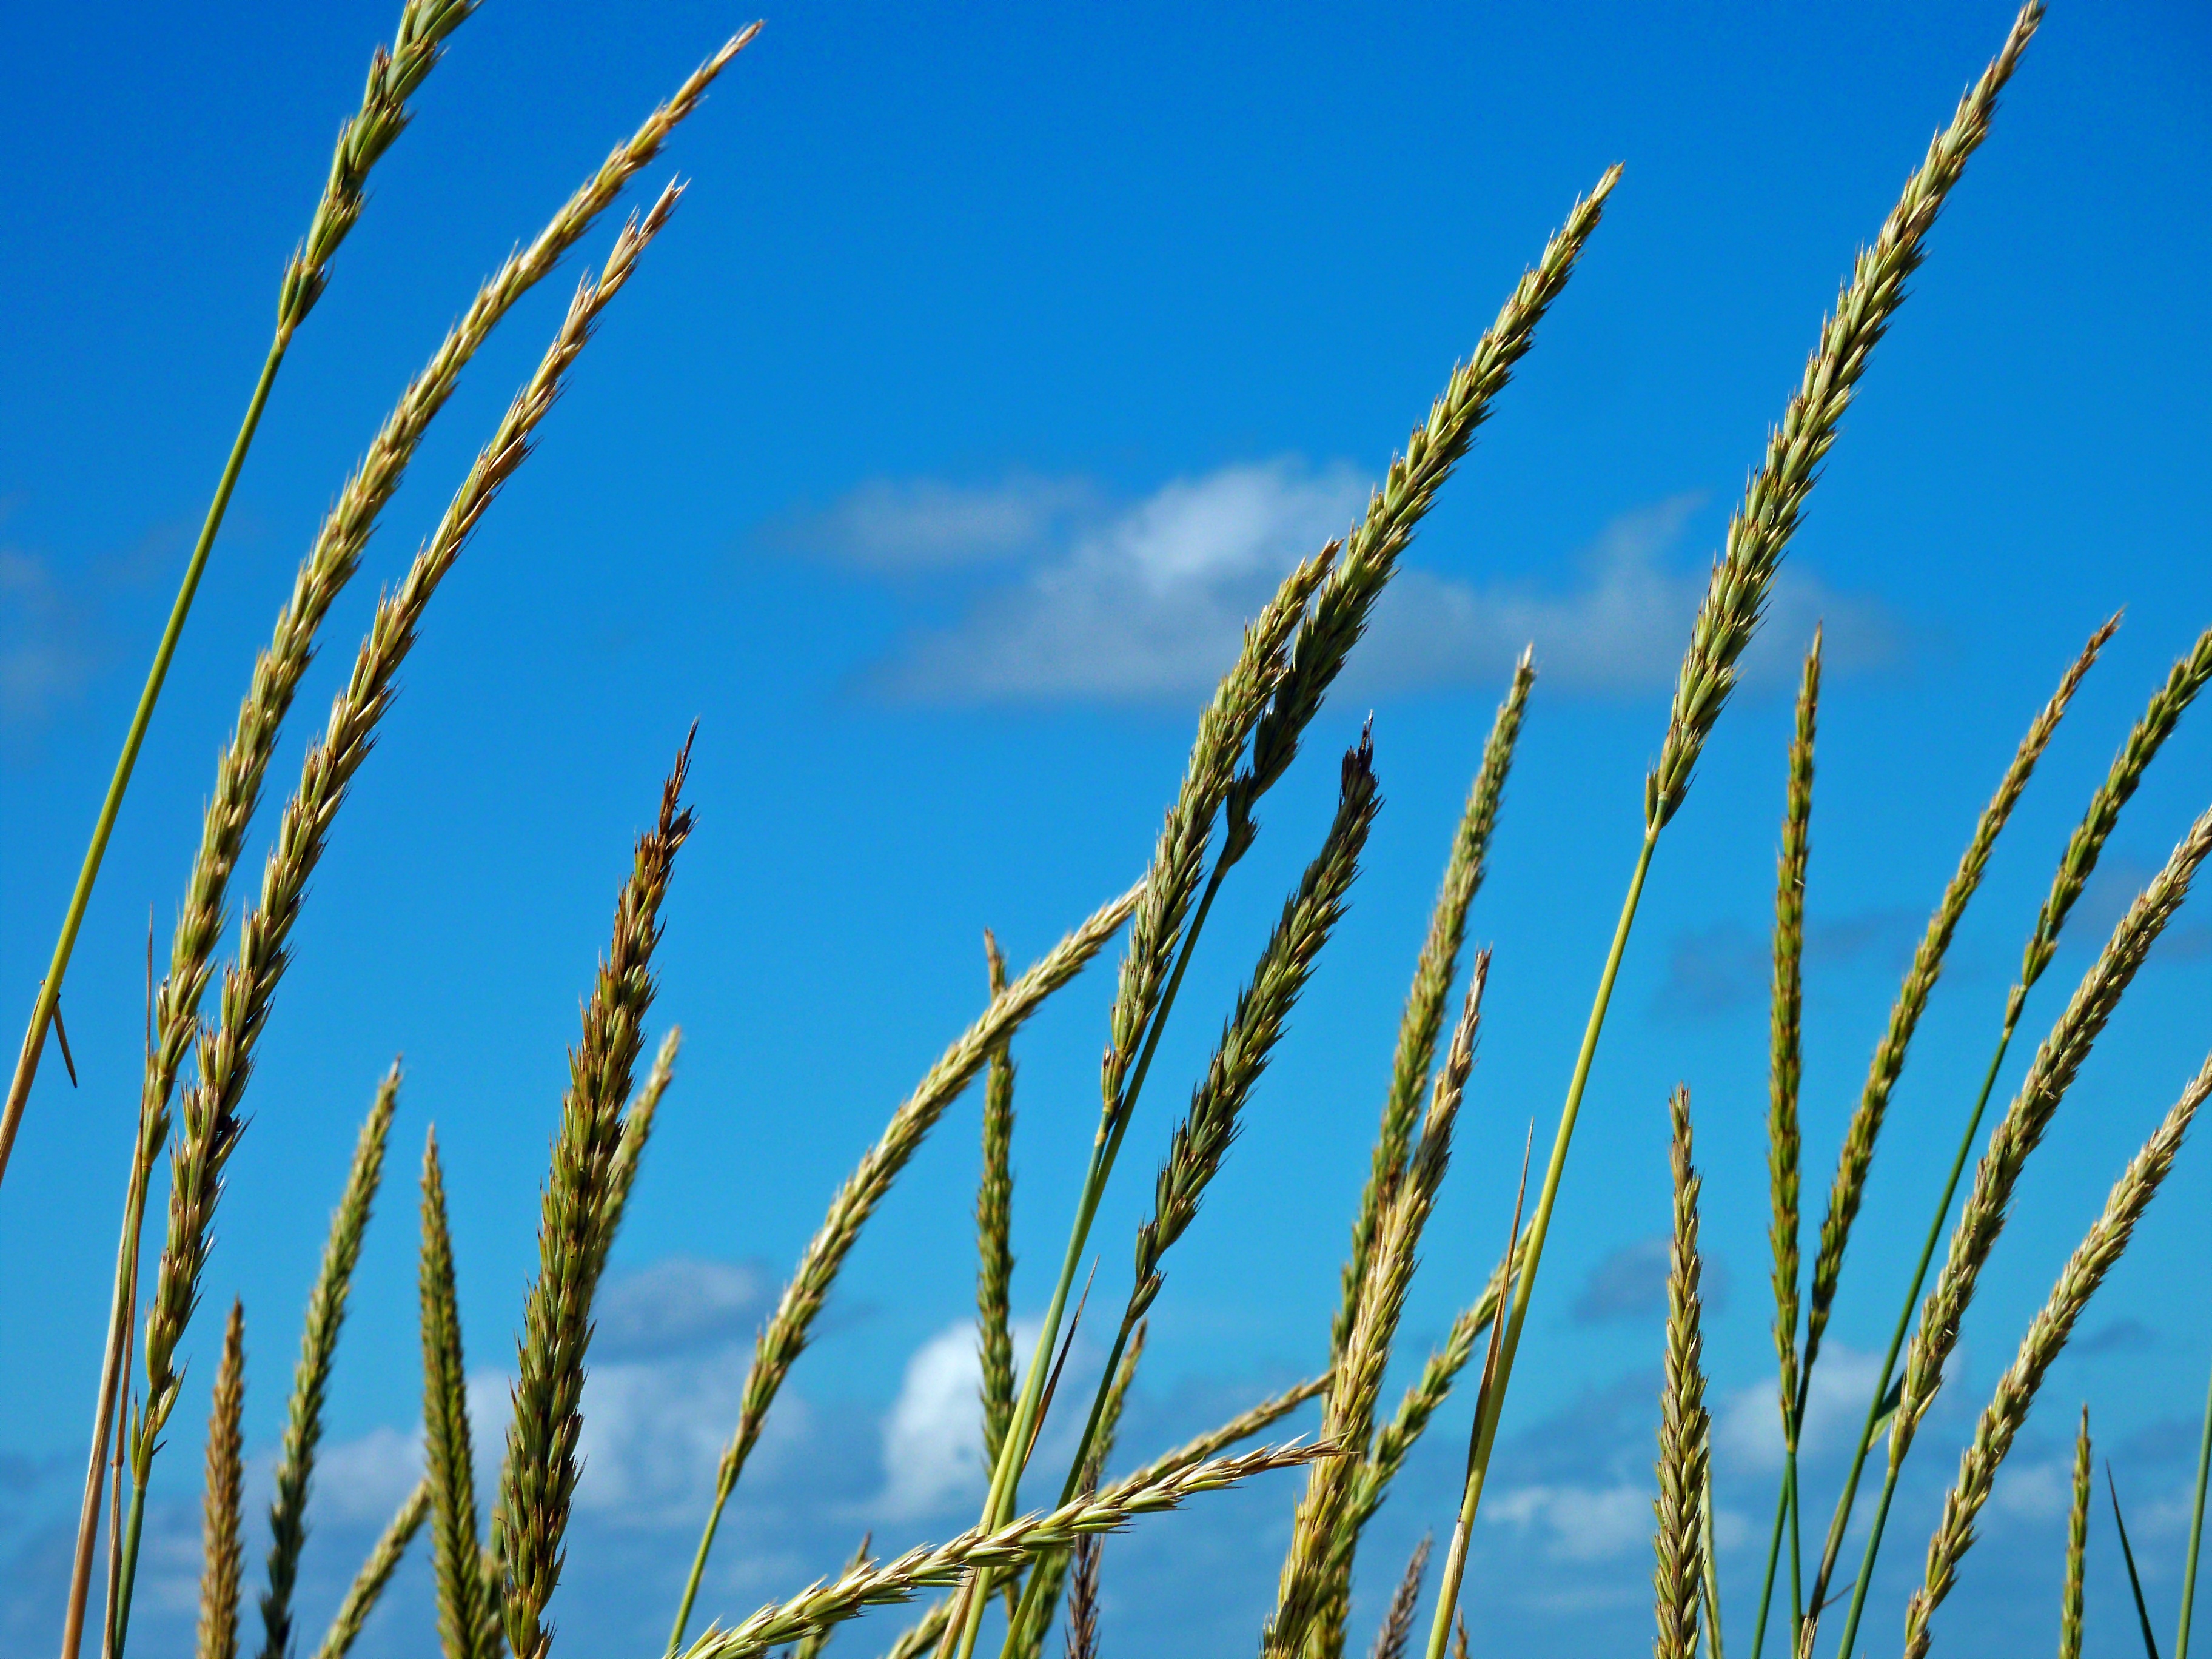
beach, landscape, sea, coast, nature, grass, sand, branch, plant, sky, field, wheat, prairie, sunlight, flower, wind, reed, crop, flora, dunes, north sea, coastal landscape, grasses, sand beach, flowering plant, sand dunes, dune grass, dune ridge, grass family, plant stem, land plant, phragmites, arecales